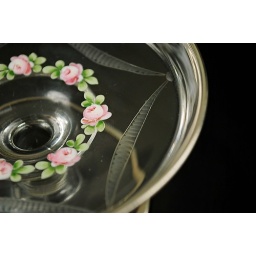
Studies in white &amp;amp; pink on black. Photographed on blackboard fabric.